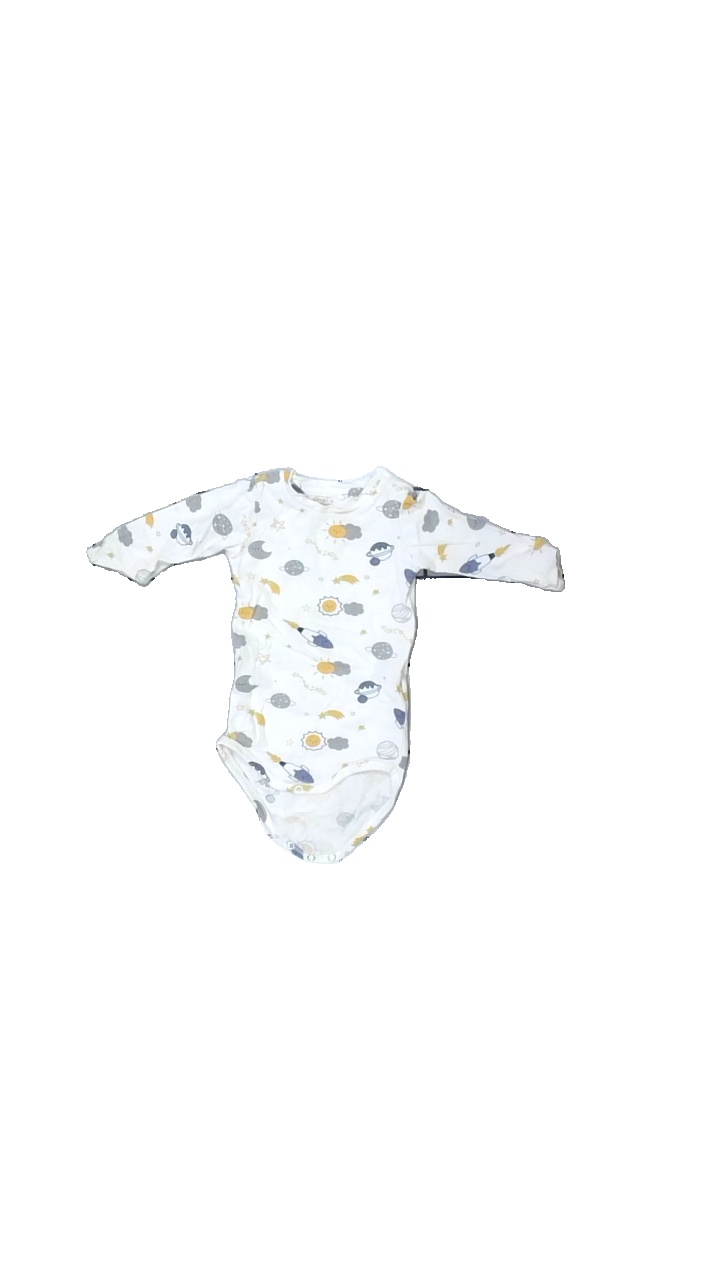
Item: Top (Children)
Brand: Name It
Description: body med tryck
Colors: White, Blue, Yellow, Grey
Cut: C-collar
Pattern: Other
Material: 100% bomull
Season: All
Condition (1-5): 3
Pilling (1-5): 4
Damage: smuts fläckar
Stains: Minor
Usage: Export
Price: <50